Balaji Vishwanath

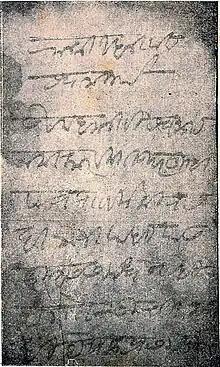
Handwritten letter of Balaji Vishwanath.

Next Shahu turned to subdue the Angre clan. Tukoji Angre had commanded Chattrapati Shivaji's navy, and was succeeded in 1690 by his son Kanhoji Angre. Kanhoji received from Tarabai the title of "Sarkhel" Admiral of the Maratha fleet. The conflict between Tarabai and Shahu offered Kanhoji an opportunity to effectively free himself of the suzerainty of either. He captured the major trading center of Kalyan and the neighboring forts of Rajmachi and Lohgad. Shahu sent a large force under his "Peshwa" or Prime Minister, Bahiroji Pingale. Kanhoji defeated Pingale and imprisoned him at Lohagad, and started to advance towards Shahu's capital Satara. Shahu commanded Balaji again to raise another army to subdue Kanhoji. Balaji preferred the path of negotiation and was appointed as Shahu's plenipotentiary to negotiate with the admiral. Balaji and Kanhoji met at Lonavala. The newly appointed Peshwa appealed to the old sailor's patriotism for the Maratha cause. Angre agreed to become the "Sarkhel" (admiral) of Shahu's navy with control of the Konkan. Balaji and Angre then jointly attacked the Muslim Siddis of Janjira. Their combined forces captured most of the Konkan coast, including Balaji's birthplace of Shrivardhan, which became part of the Angre fiefdom. Delighted with Balaji's success, Shahu dismissed Bahiroji Pingale and appointed Balaji Vishwanath as Peshwa on 16 November 1713.